Yuri Levitansky

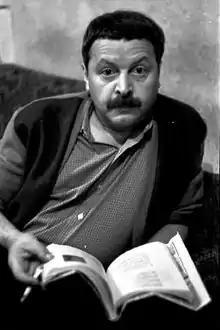

Yury Davidovich Levitansky (January 22, 1922, Kozelets, Chernigov Oblast, Ukrainian SSR — January 25, 1996, Moscow, Russia) was a Russian- language poet and translator from the USSR, a master of lyrical parody of genres, and Laureate of the State Prize of the Russian Federation in the field of literature and art in 1994.